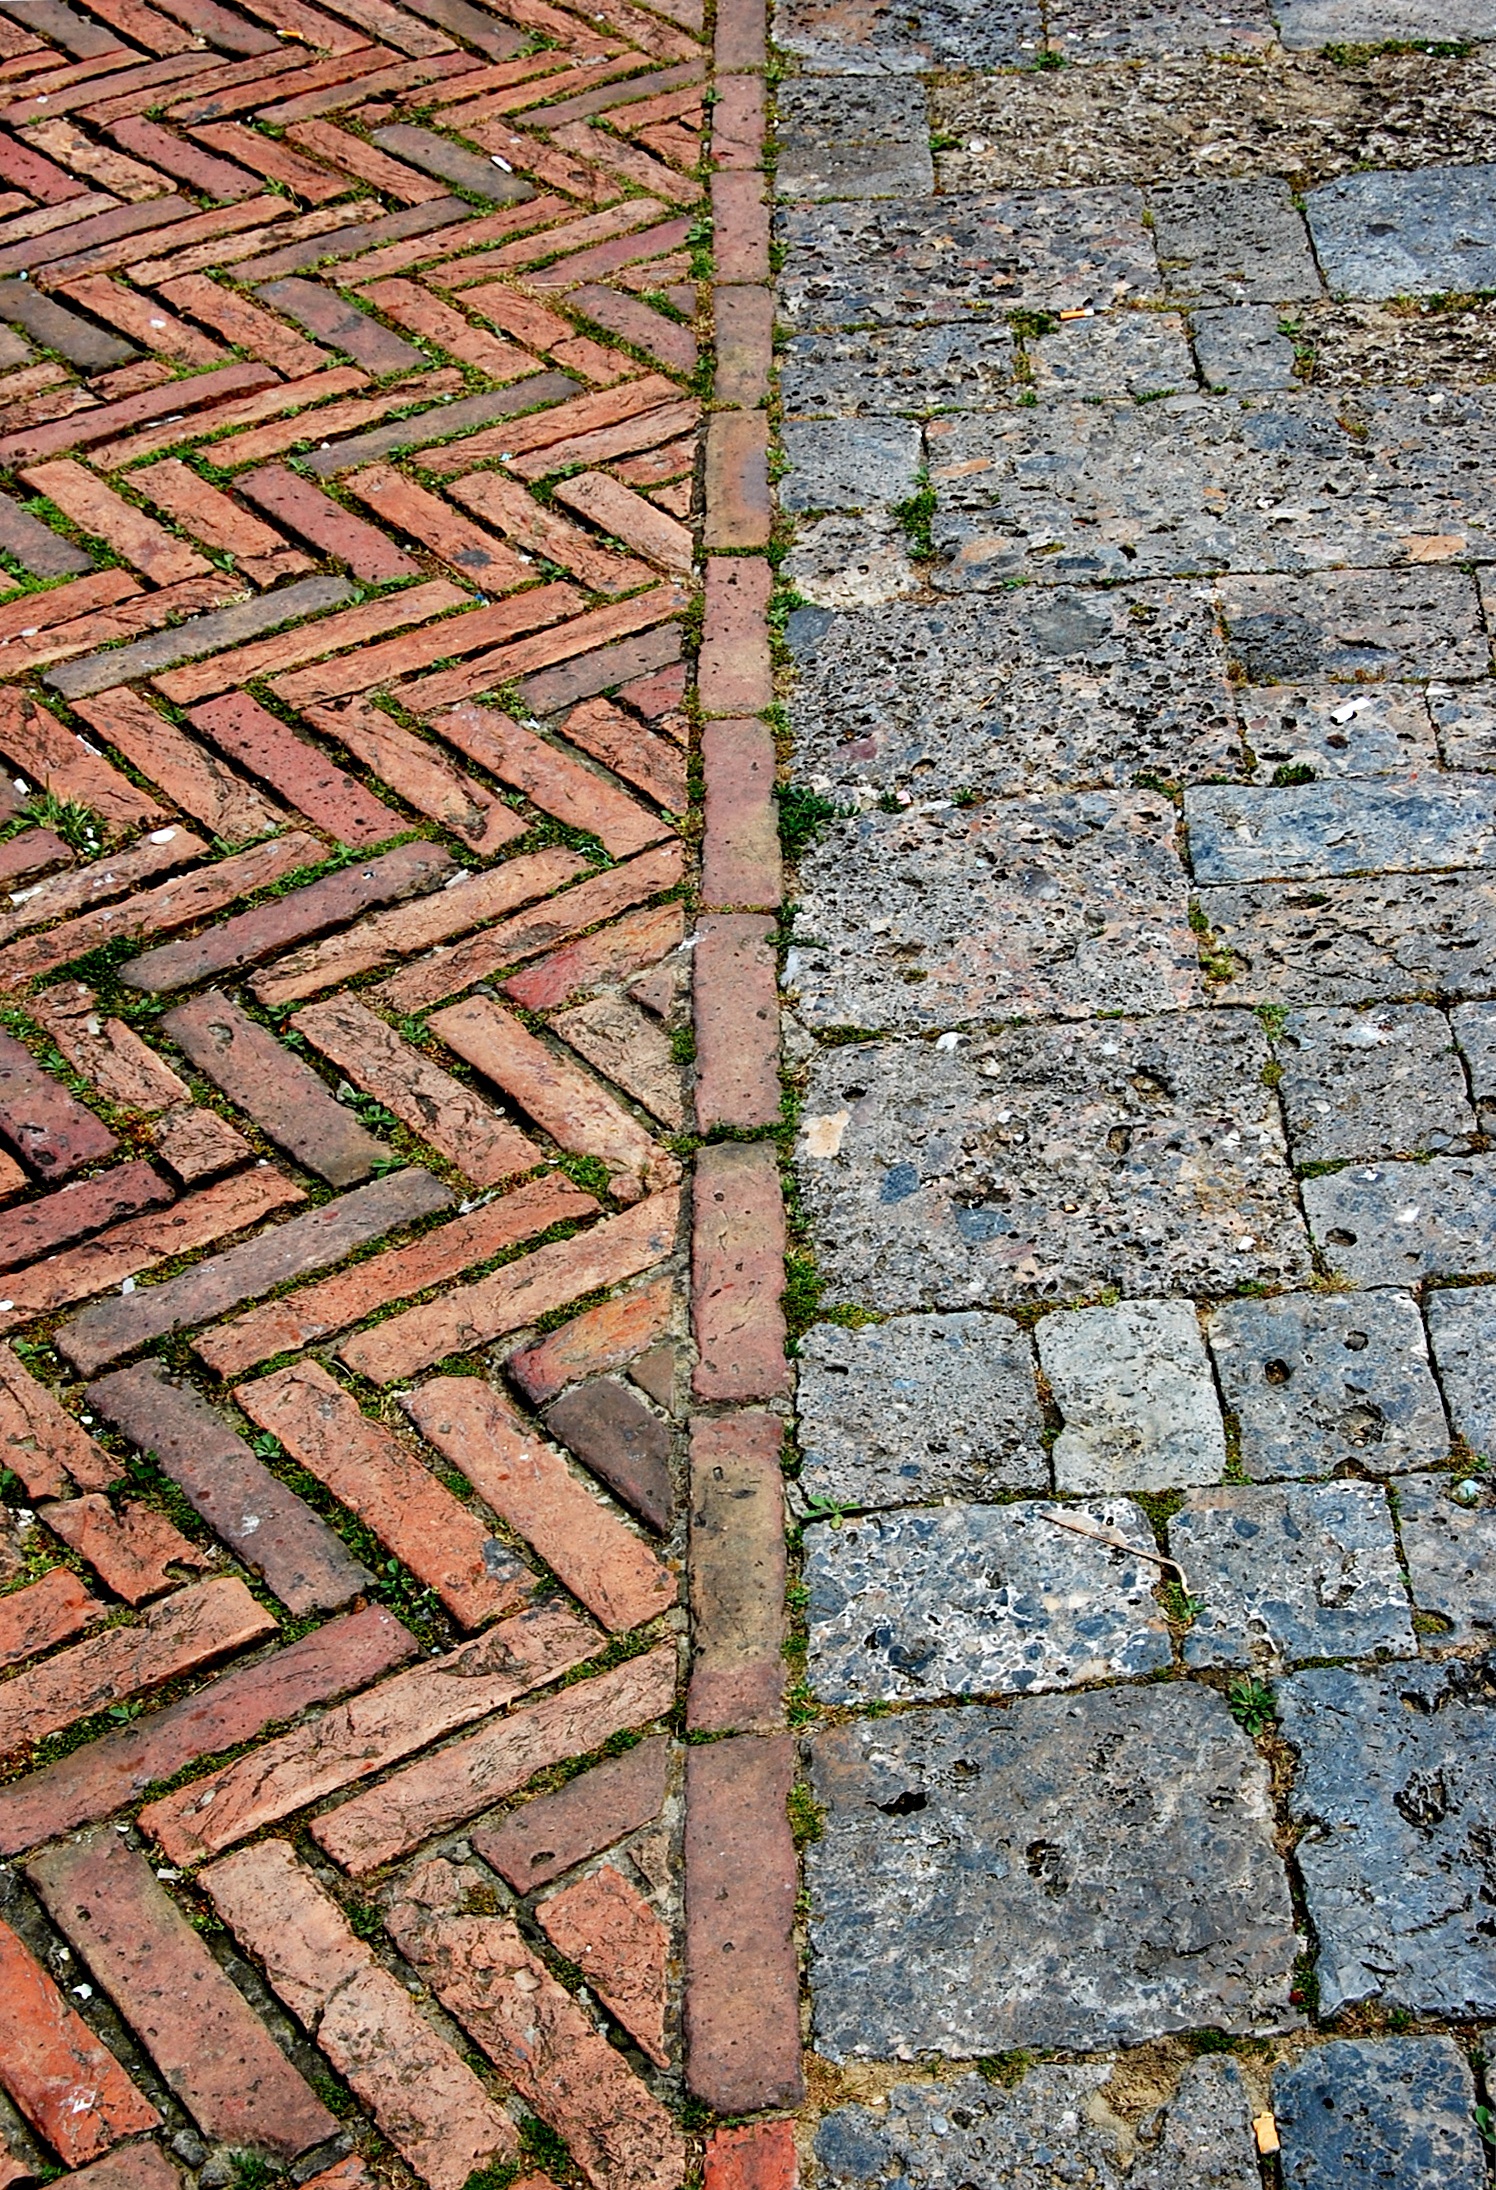
grass, lawn, sidewalk, floor, roof, cobblestone, wall, asphalt, walkway, soil, stone wall, brick, lane, material, brickwork, siena, flooring, road surface, residential area, piazza del campo, outdoor structure, floor plaster